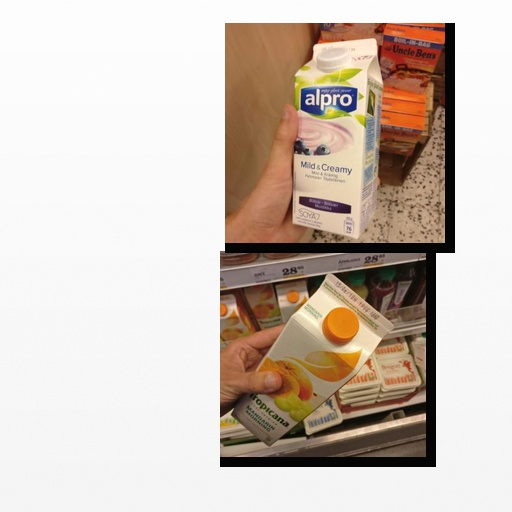
Food items: blueberry_soyghurt, mandarin_juice